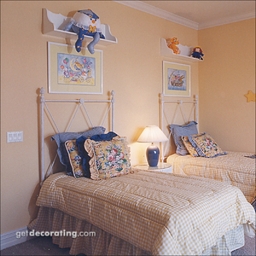
Room type: bedroom